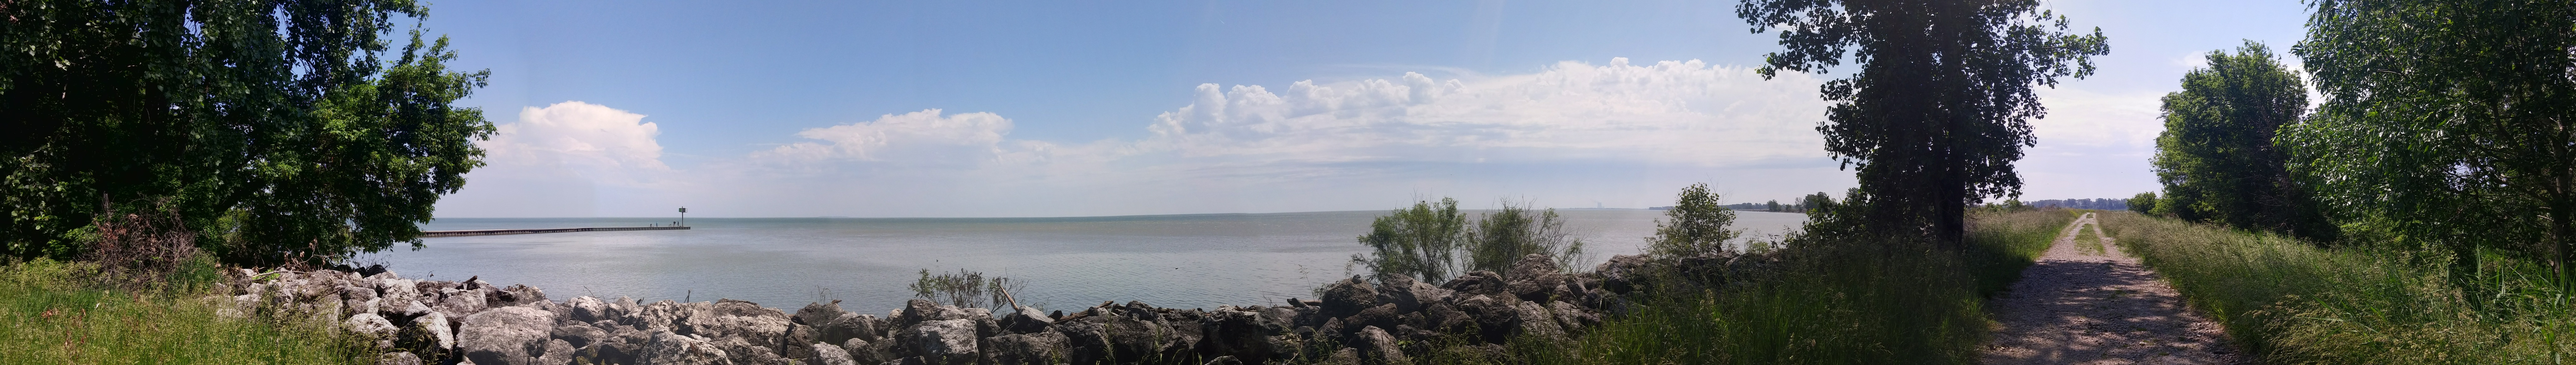
flower, ecosystem, biome, grass family